Somerset towers

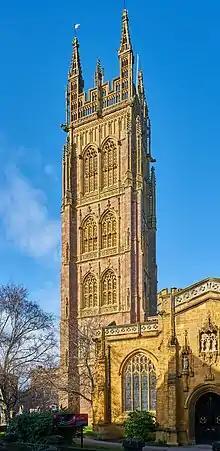
St. Mary Magdalene, Taunton "The grandest of all English parish church towers."

The Somerset towers are a collection of distinctive, mostly spireless Gothic church towers in the county of Somerset in south west England.